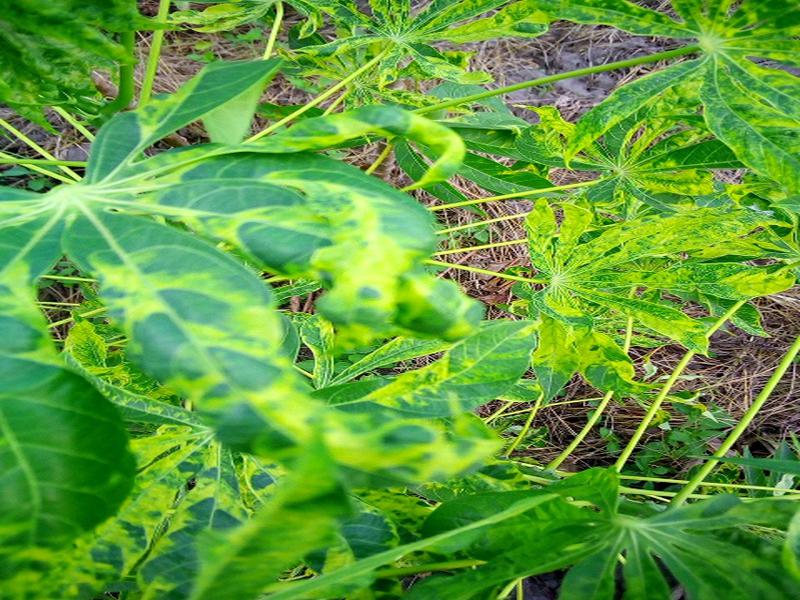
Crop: cassava
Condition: mosaic_disease